2018 United States state legislative elections

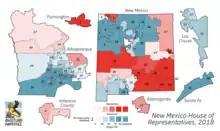
2018 New Mexico House of Representatives elections

All of the seats of the New Hampshire Senate and the New Hampshire House of Representatives were up for election in 2018. Democrats won control of both chambers.